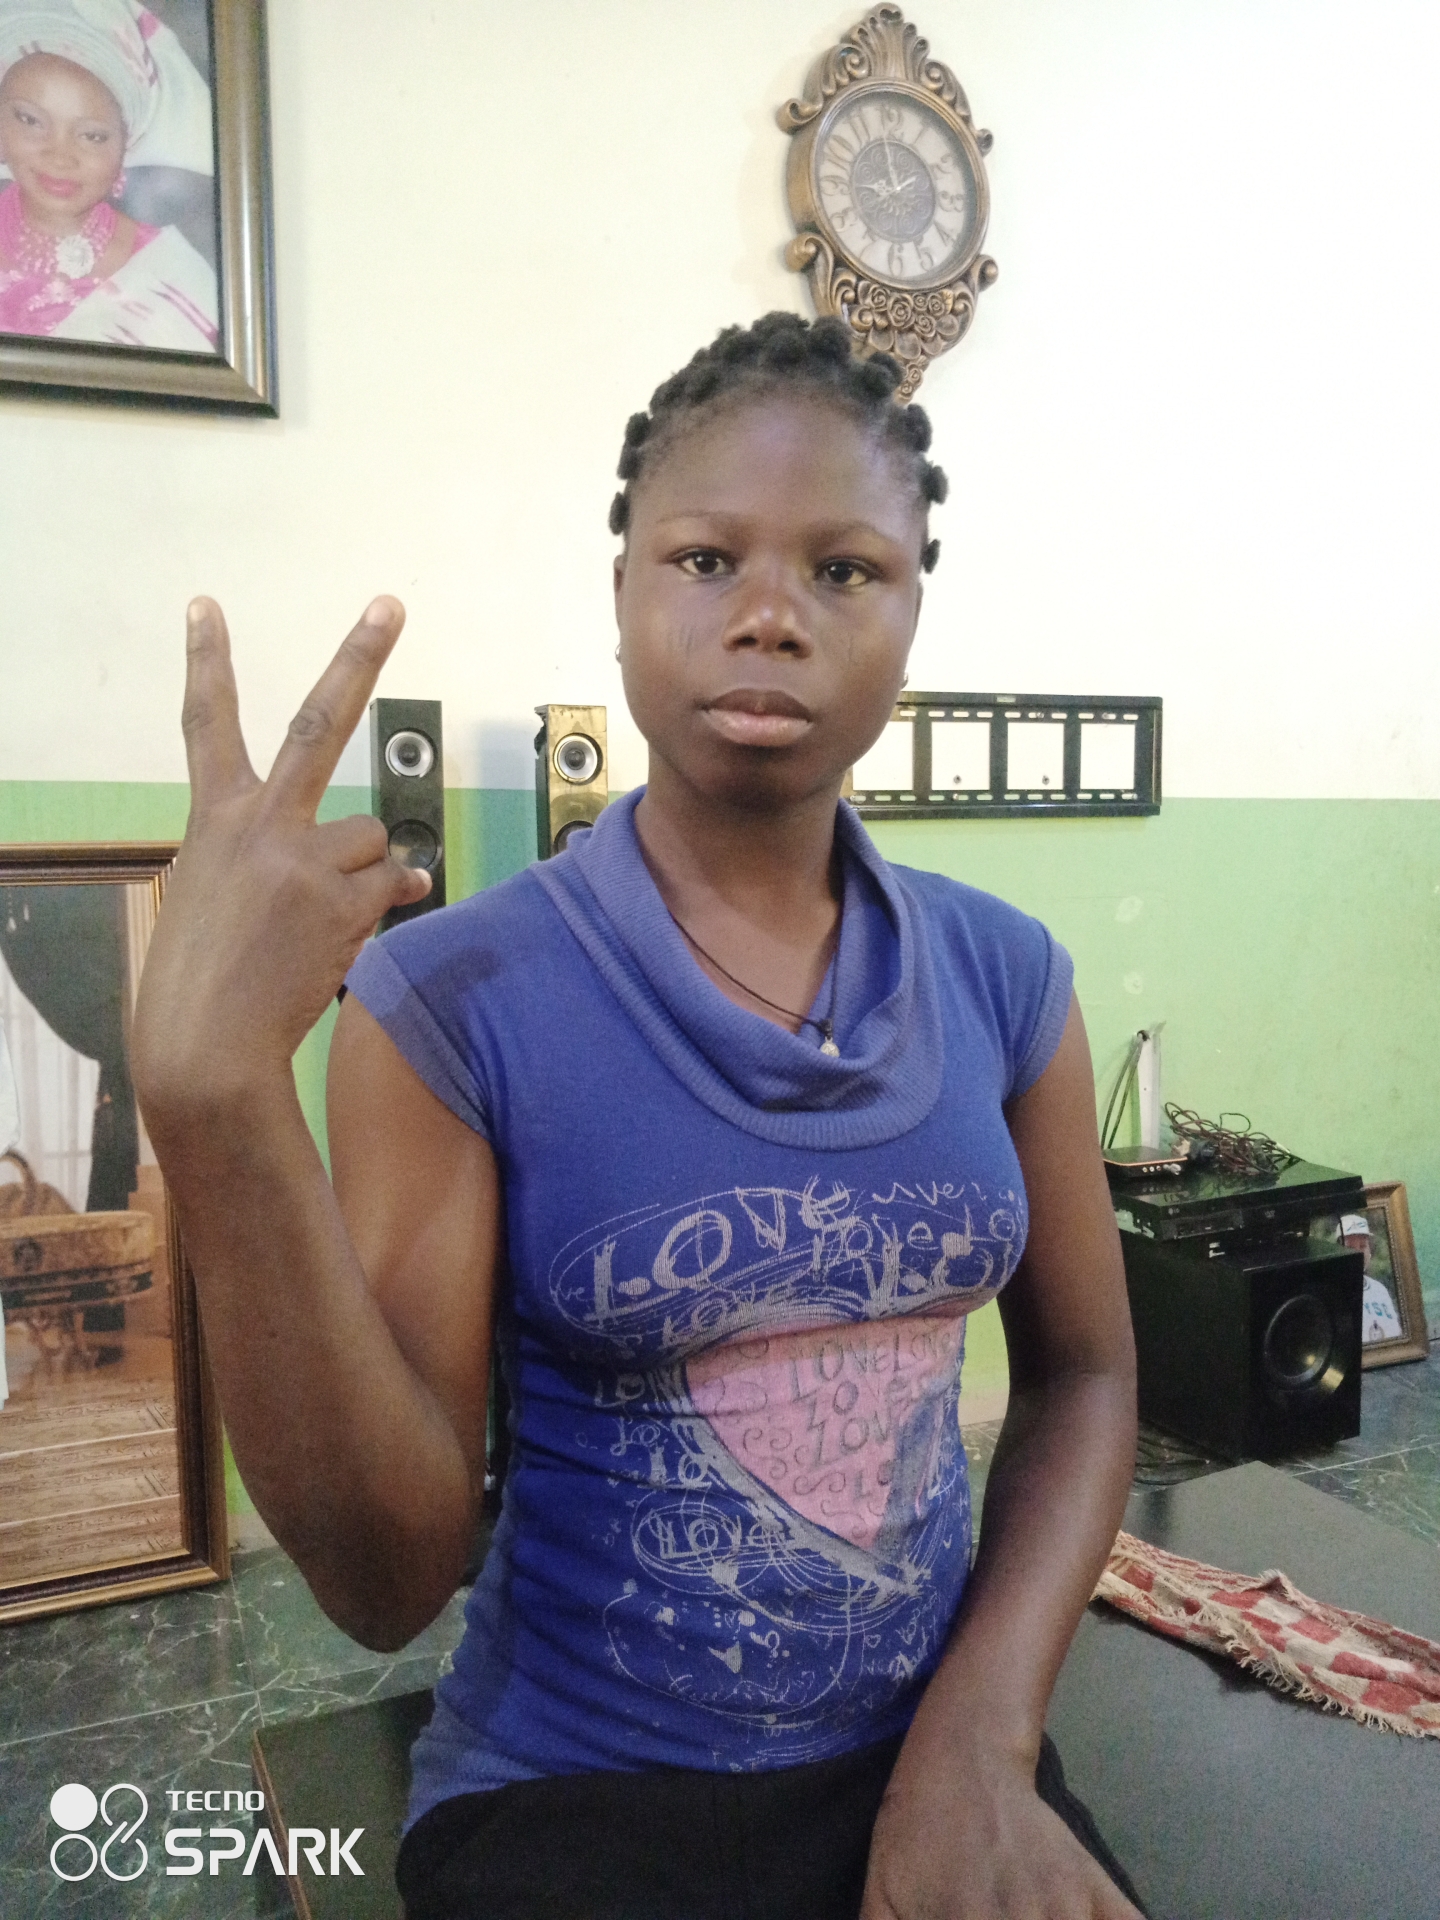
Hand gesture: peace_inverted